Faustino Anderloni

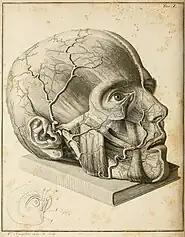
Illustration from "The Main Eye Diseases" by Scarpa

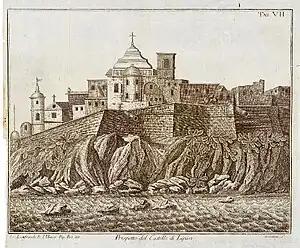
Lipari Castle, from an album of Sicilian scenes

Faustino Anderloni (1766, Brescia - 9 January 1847, Pavia) was an Italian engraver.